Ben Houchen

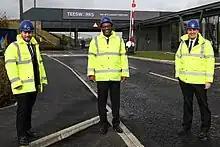
Houchen (right), with Business and Energy Secretary Kwasi Kwarteng (centre), at one of the entrances to the "Teesworks" site, in March 2021

As part of his 2017 mayoral campaign, Houchen promised to bring Teesside International Airport (then Durham Tees Valley Airport) back into its previous name and public ownership. In December 2018 Houchen announced that a £40 million deal to buy the airport had been reached with The Peel Group. The acquisition was unanimously approved by the Tees Valley Combined Authority Cabinet in January 2019.